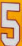
Number: 5